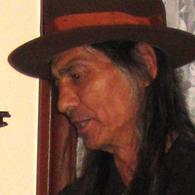
Age: 60